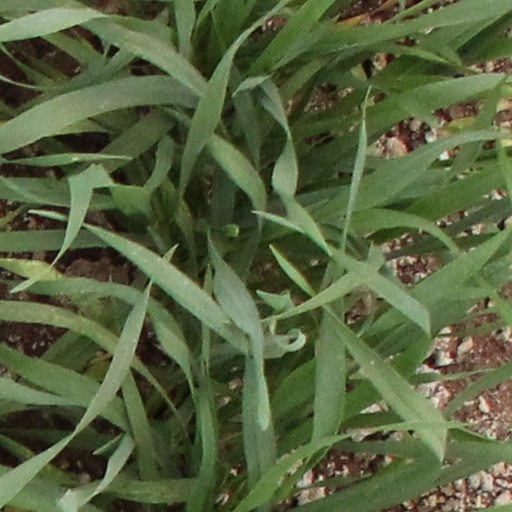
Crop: wheat